Question: Please indicate a possible affordance area of hit_baseball_bat that can be used for hitting
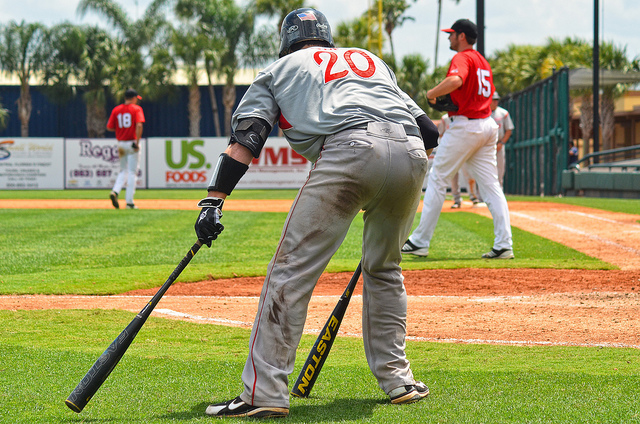
Answer: [60.843, 342.373, 117.57, 412.918]